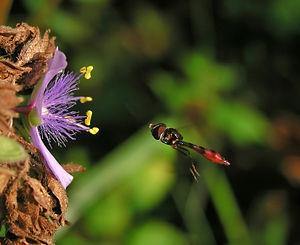
Tradescantia virginiana est l'espèce type du genre tradescantia, originaire de l'Est des États-Unis. Cette Éphémère, Éphémérine ou Éphémère de Virginie, est habituellement un hôte des jardins et la majorité des plantes de ce type rencontrées semblent être des hybrides de T. virginiana et d'autres espèces de Tradescantia.